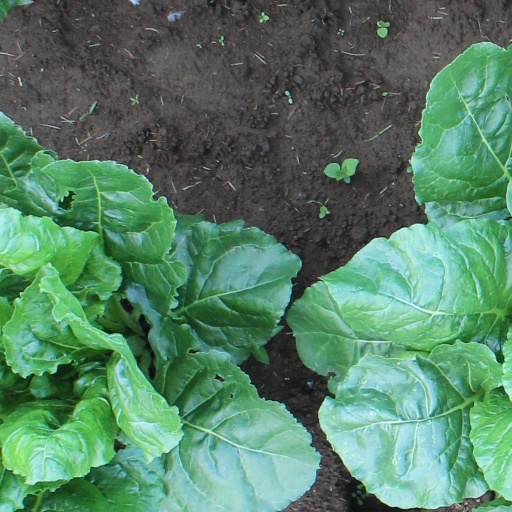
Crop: sugar beet